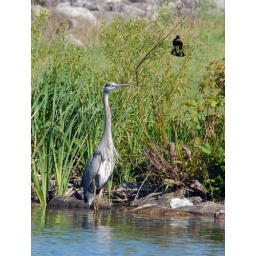
It was an unbelievable evening. Three herons flying around the lake...and sometimes just standing :)